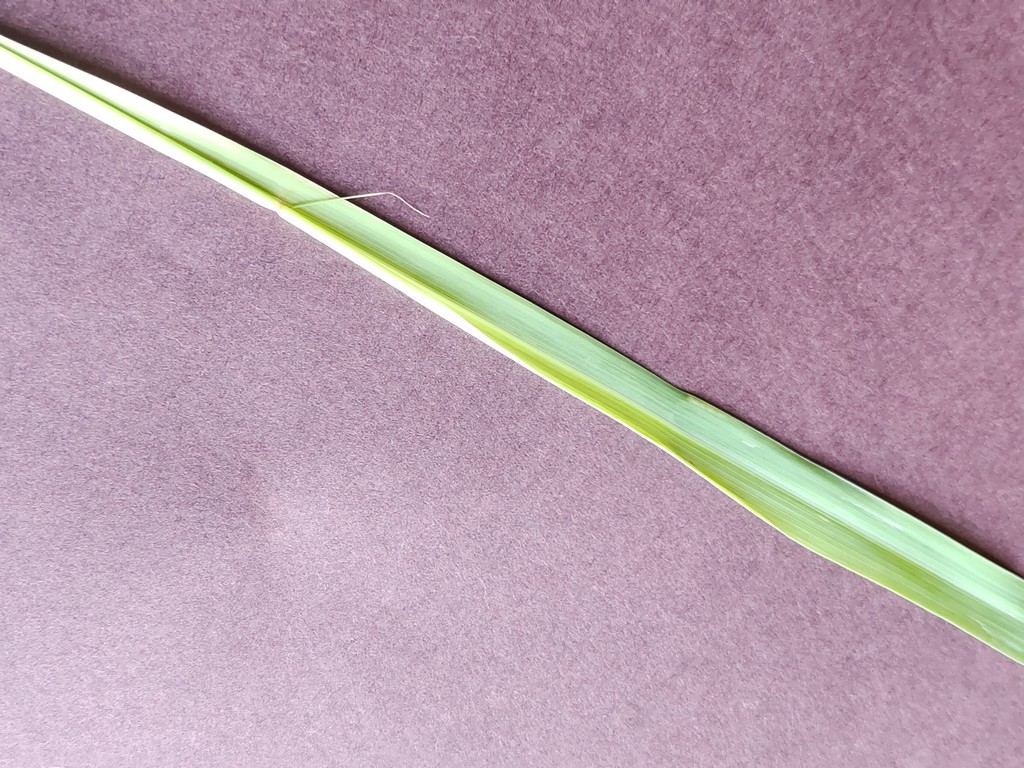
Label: Healthy